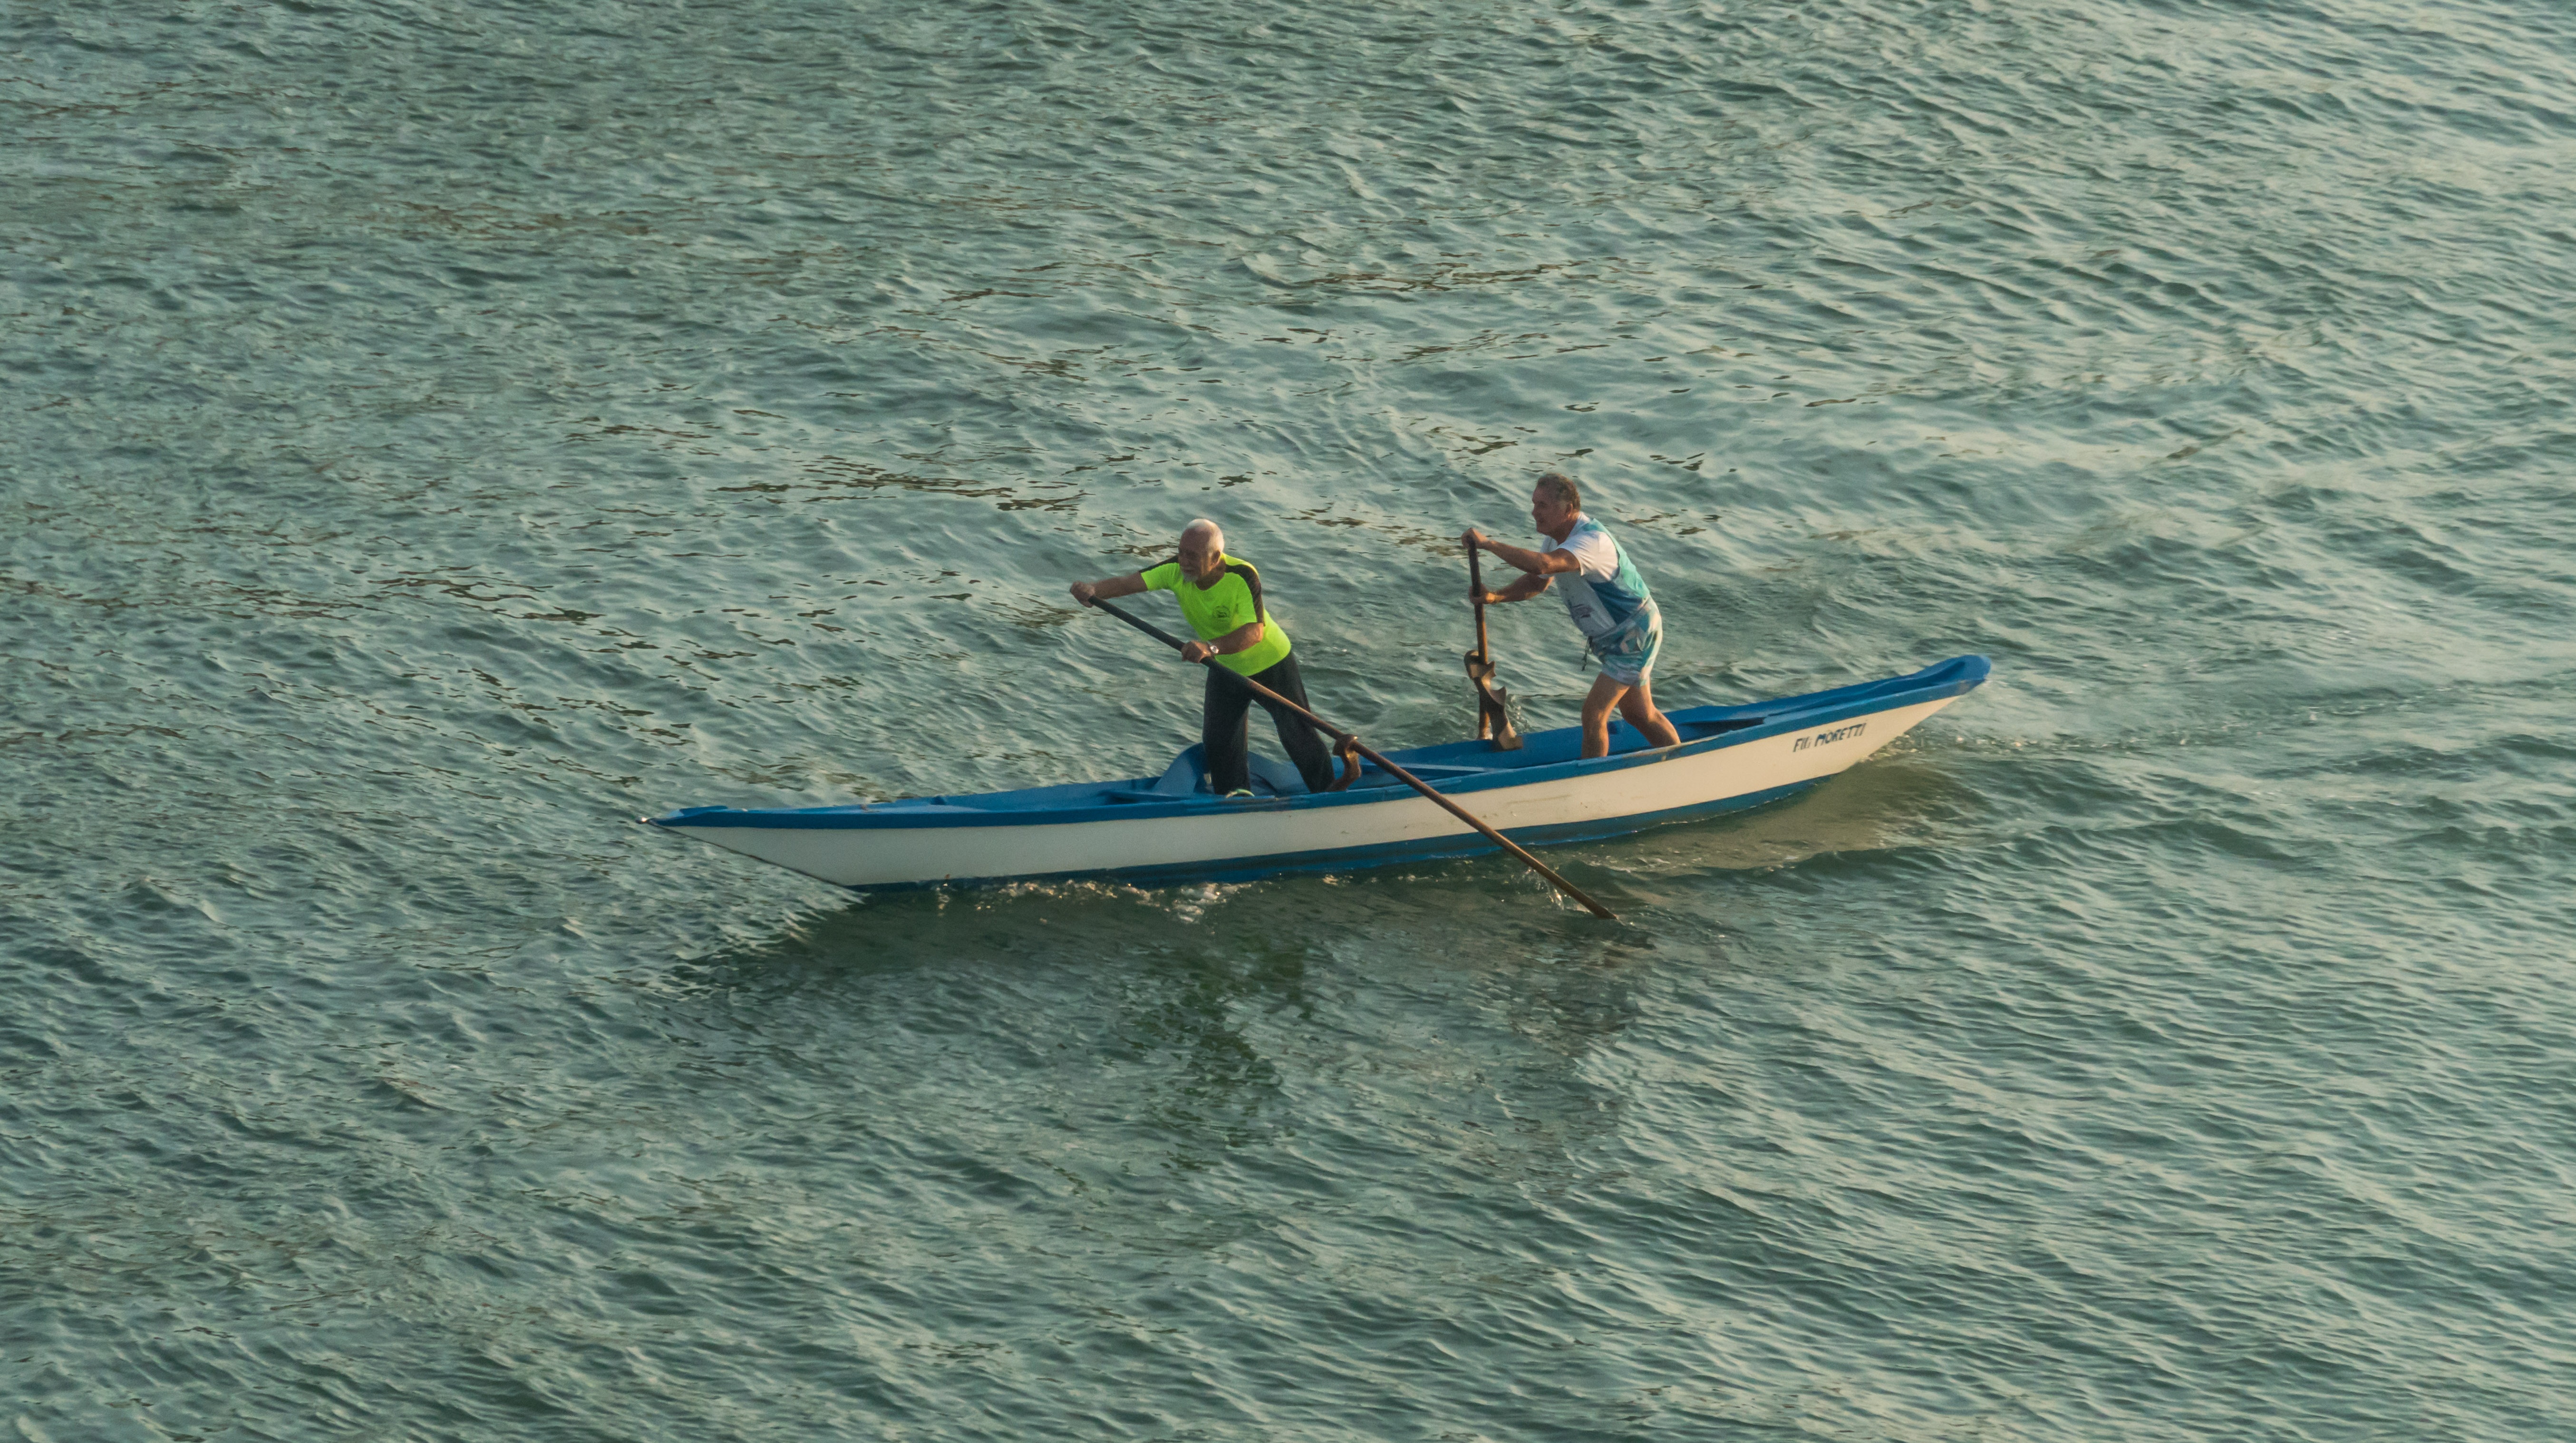
sea, water, person, people, boat, wave, canal, canoe, europe, paddle, vehicle, sailing, italy, venice, men, boating, windsurfing, gondola, watercraft, rowing, canoeing, dinghy, skiff, surfing equipment and supplies, watercraft rowing